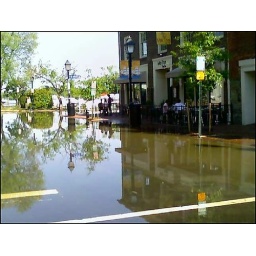
High water on street in Old Town Alexandria